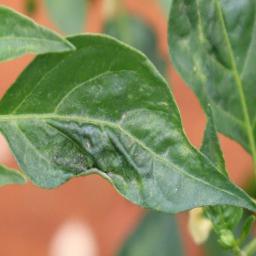
Label: mites_and_trips